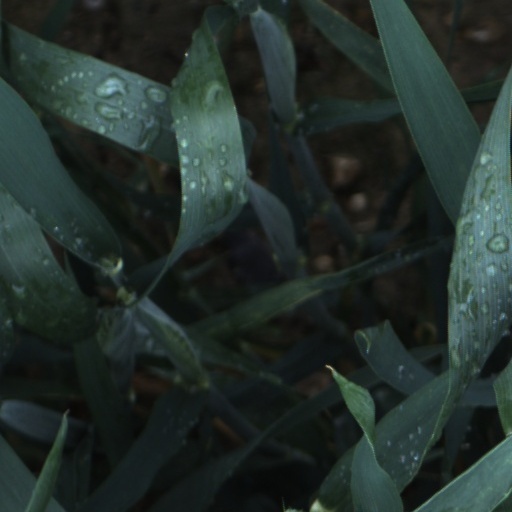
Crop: wheat